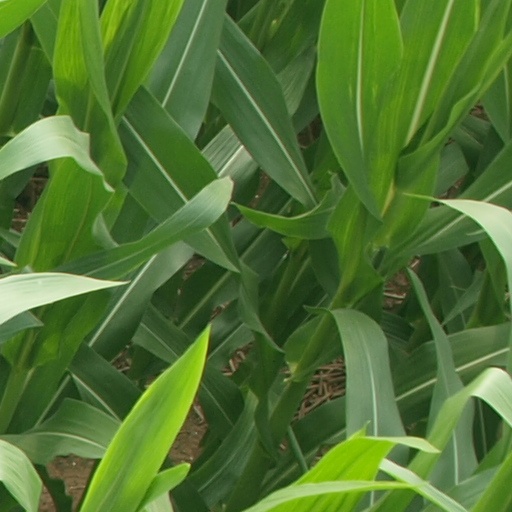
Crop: maize; corn